Question: What two words could describe bed?
Tambaya: Wasu kalmomi biyu ne zasu kwatanta gadon?
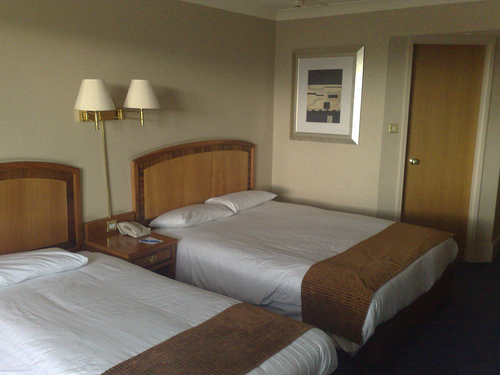
Answer: White and soft.
Amsa: Fari da laushi.